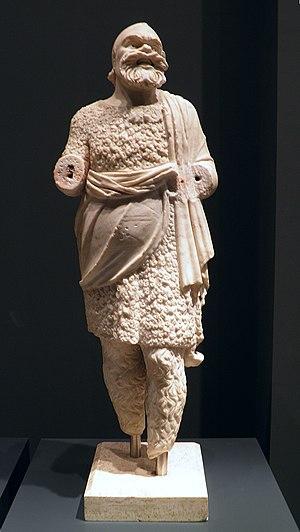
Le palais Massimo des Thermes est un palais du XIXᵉ siècle, situé à Rome, dans le quartier de Castro Pretorio, sur la Piazza dei Cinquecento, près de la gare Termini. Il doit son nom à la famille Massimo, qui en fut propriétaire, et aux thermes de Dioclétien, dont il est voisin.